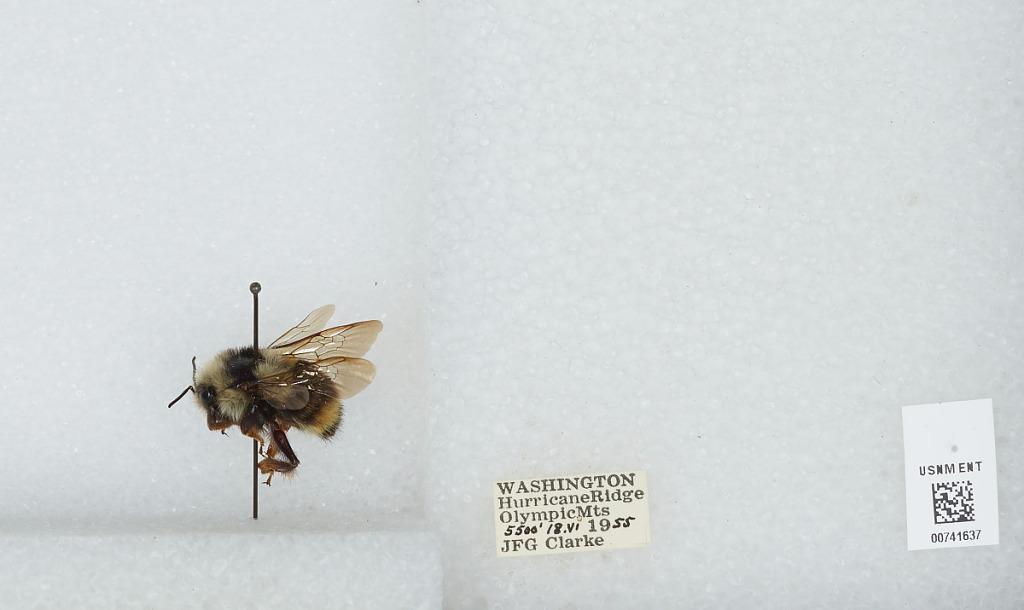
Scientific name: Bombus (Pyrobombus) bifarius Cresson
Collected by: J. Clarke
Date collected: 1955-6-18
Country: United States
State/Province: Washington
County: Clallam
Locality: Hurricane Ridge, Olympic Mountains
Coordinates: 47.9692, -123.498